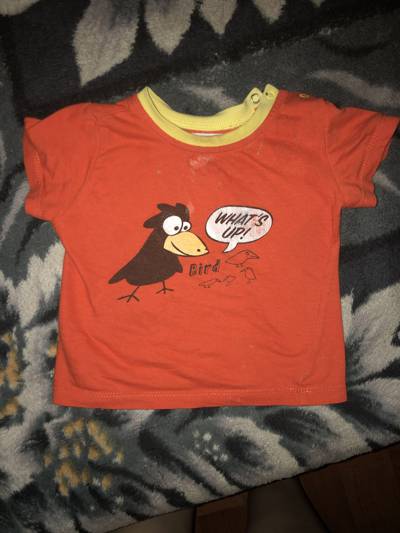
Waste category: clothes